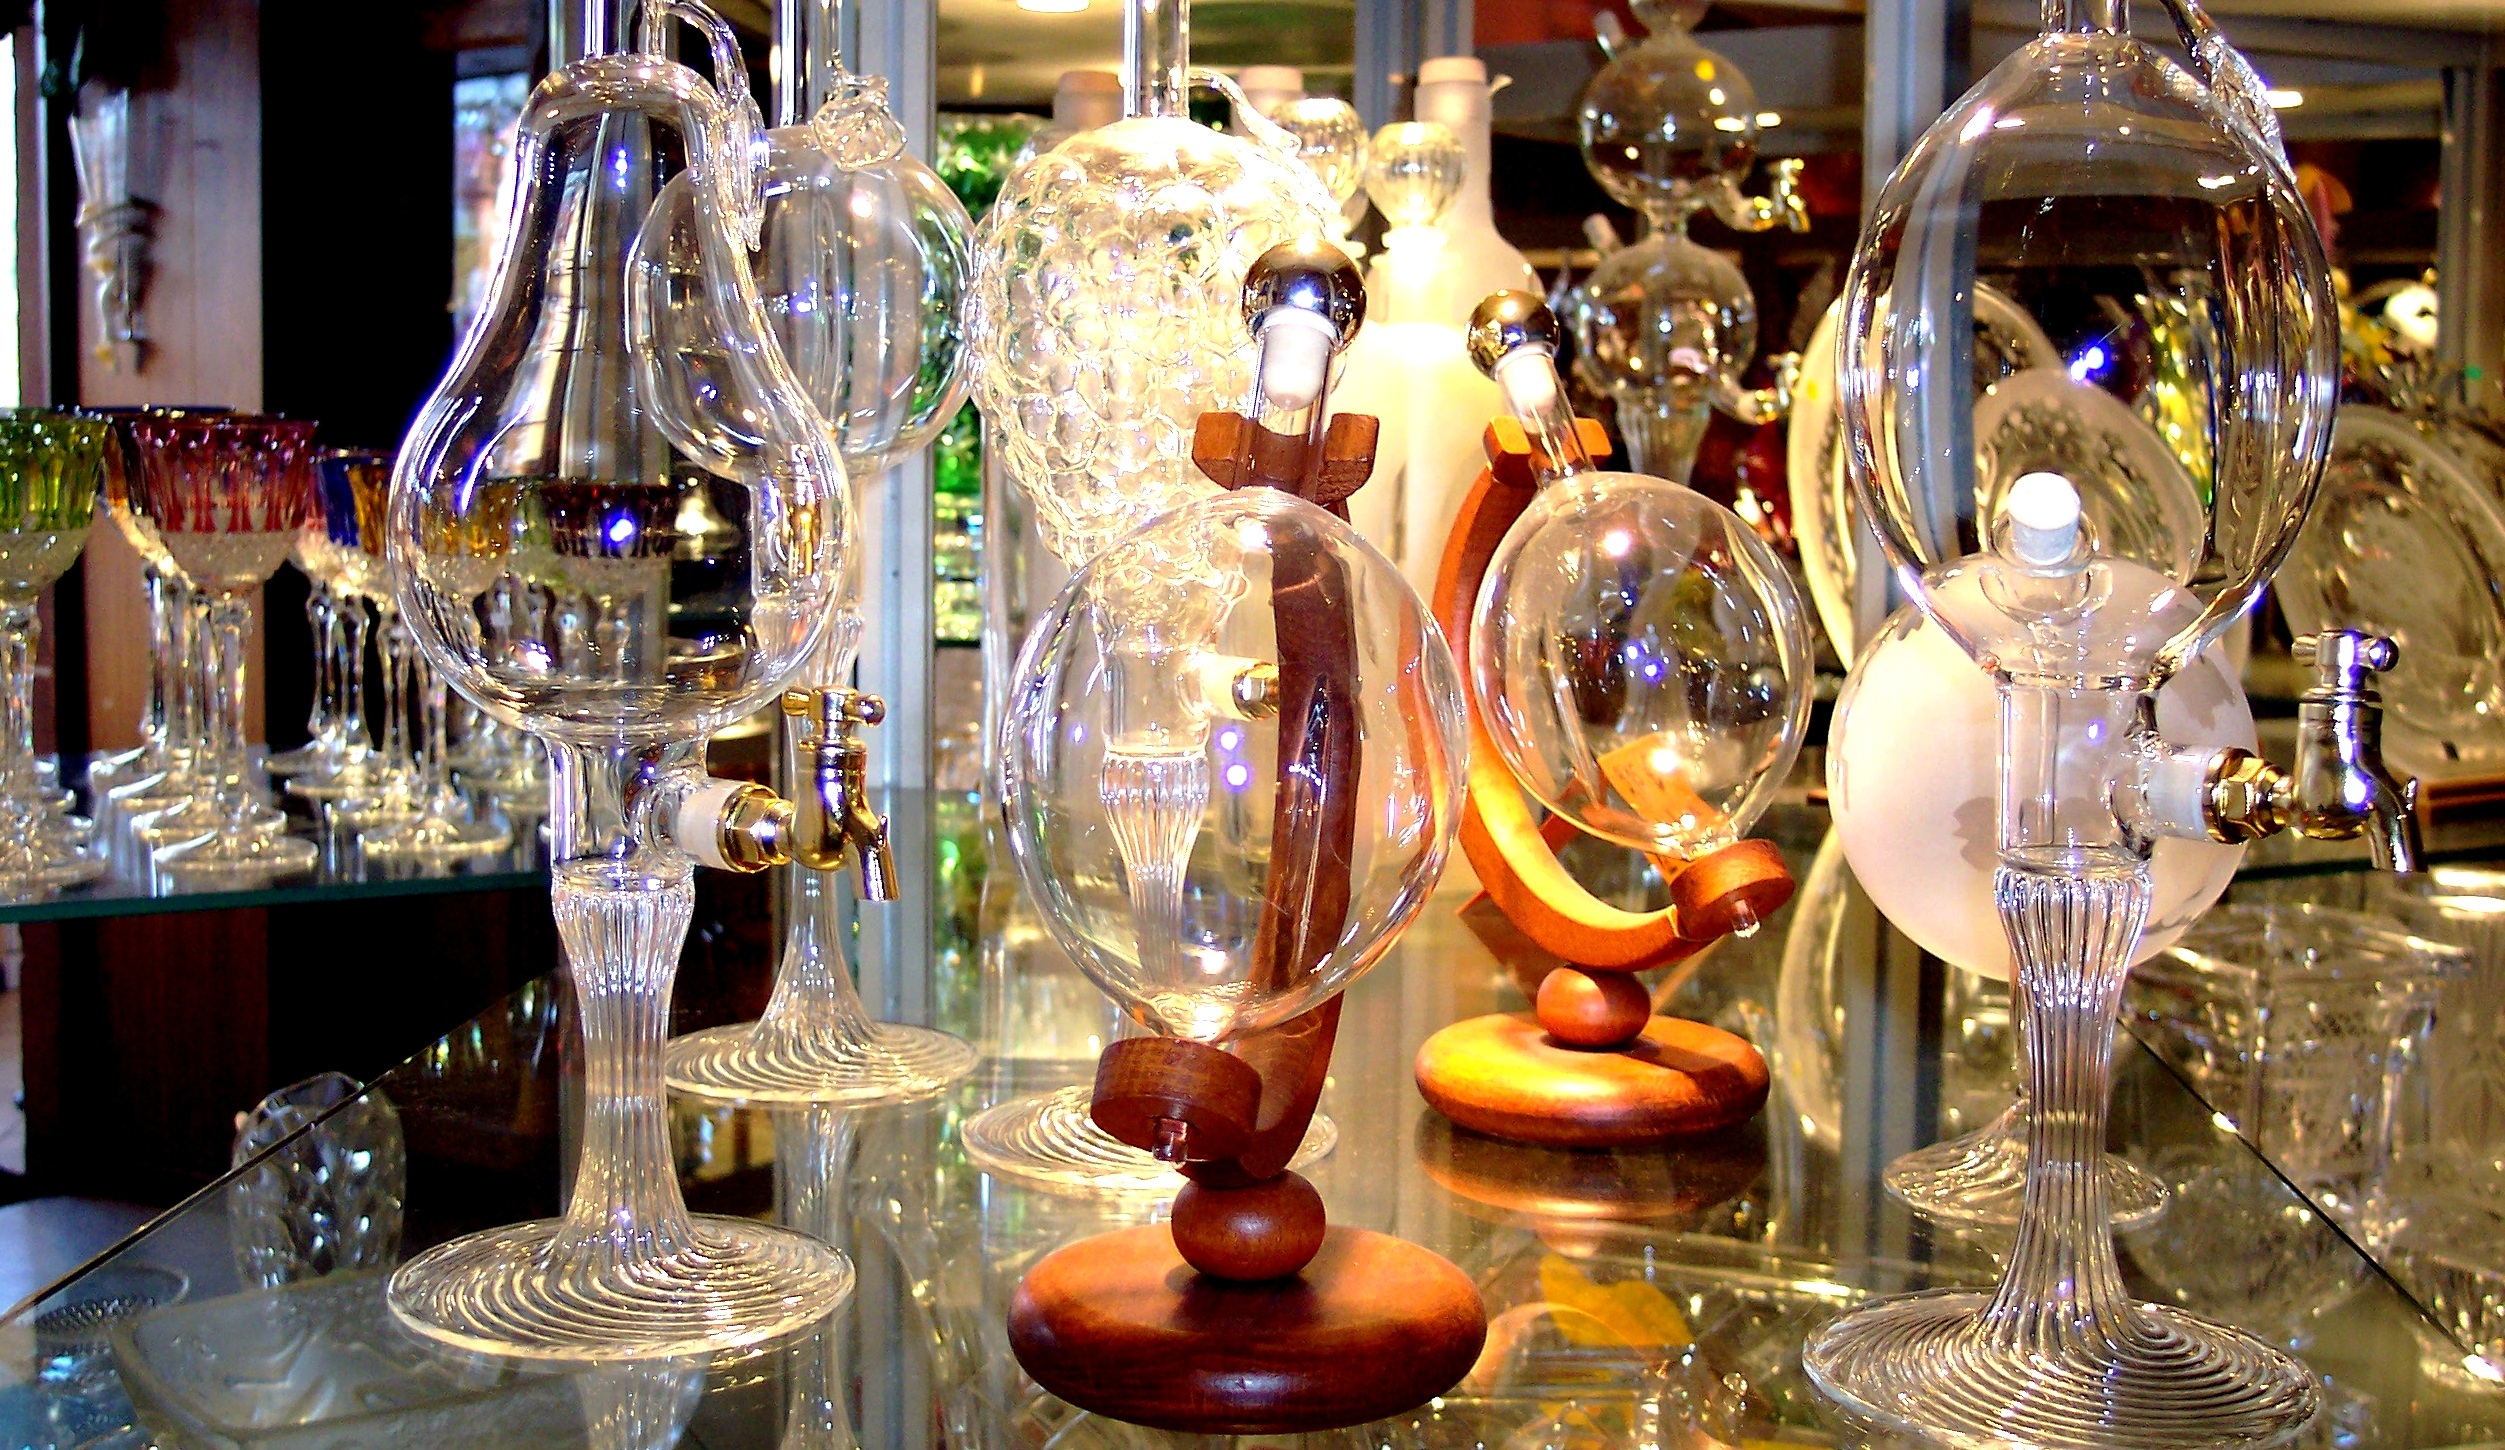
light, glass, meal, beauty, crystal, deco art, centrepiece